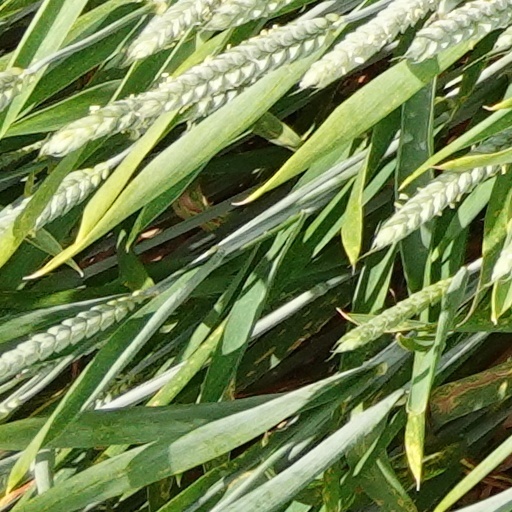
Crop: wheat